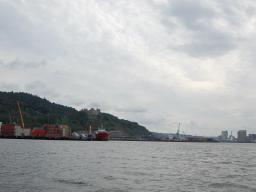
Label: Background_without_leaves